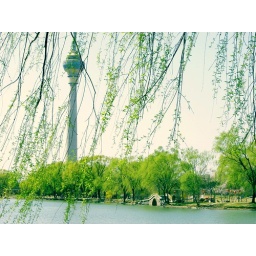
TV tower in Beijing